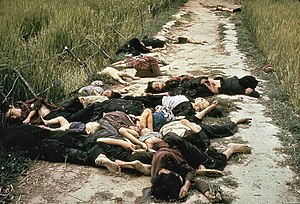
My Lai-massakren
Døde kvinder og børn efter massakren.
Mỹ Lai-massakren var en militær operation, som foregik 16. marts 1968 i Vietnam, hvor soldater fra den amerikanske hær beskød og dræbte mellem 347 og 504 civile: gamle mennesker, kvinder og børn i landsbyen Tu Cung – bedre kendt som My Lai.